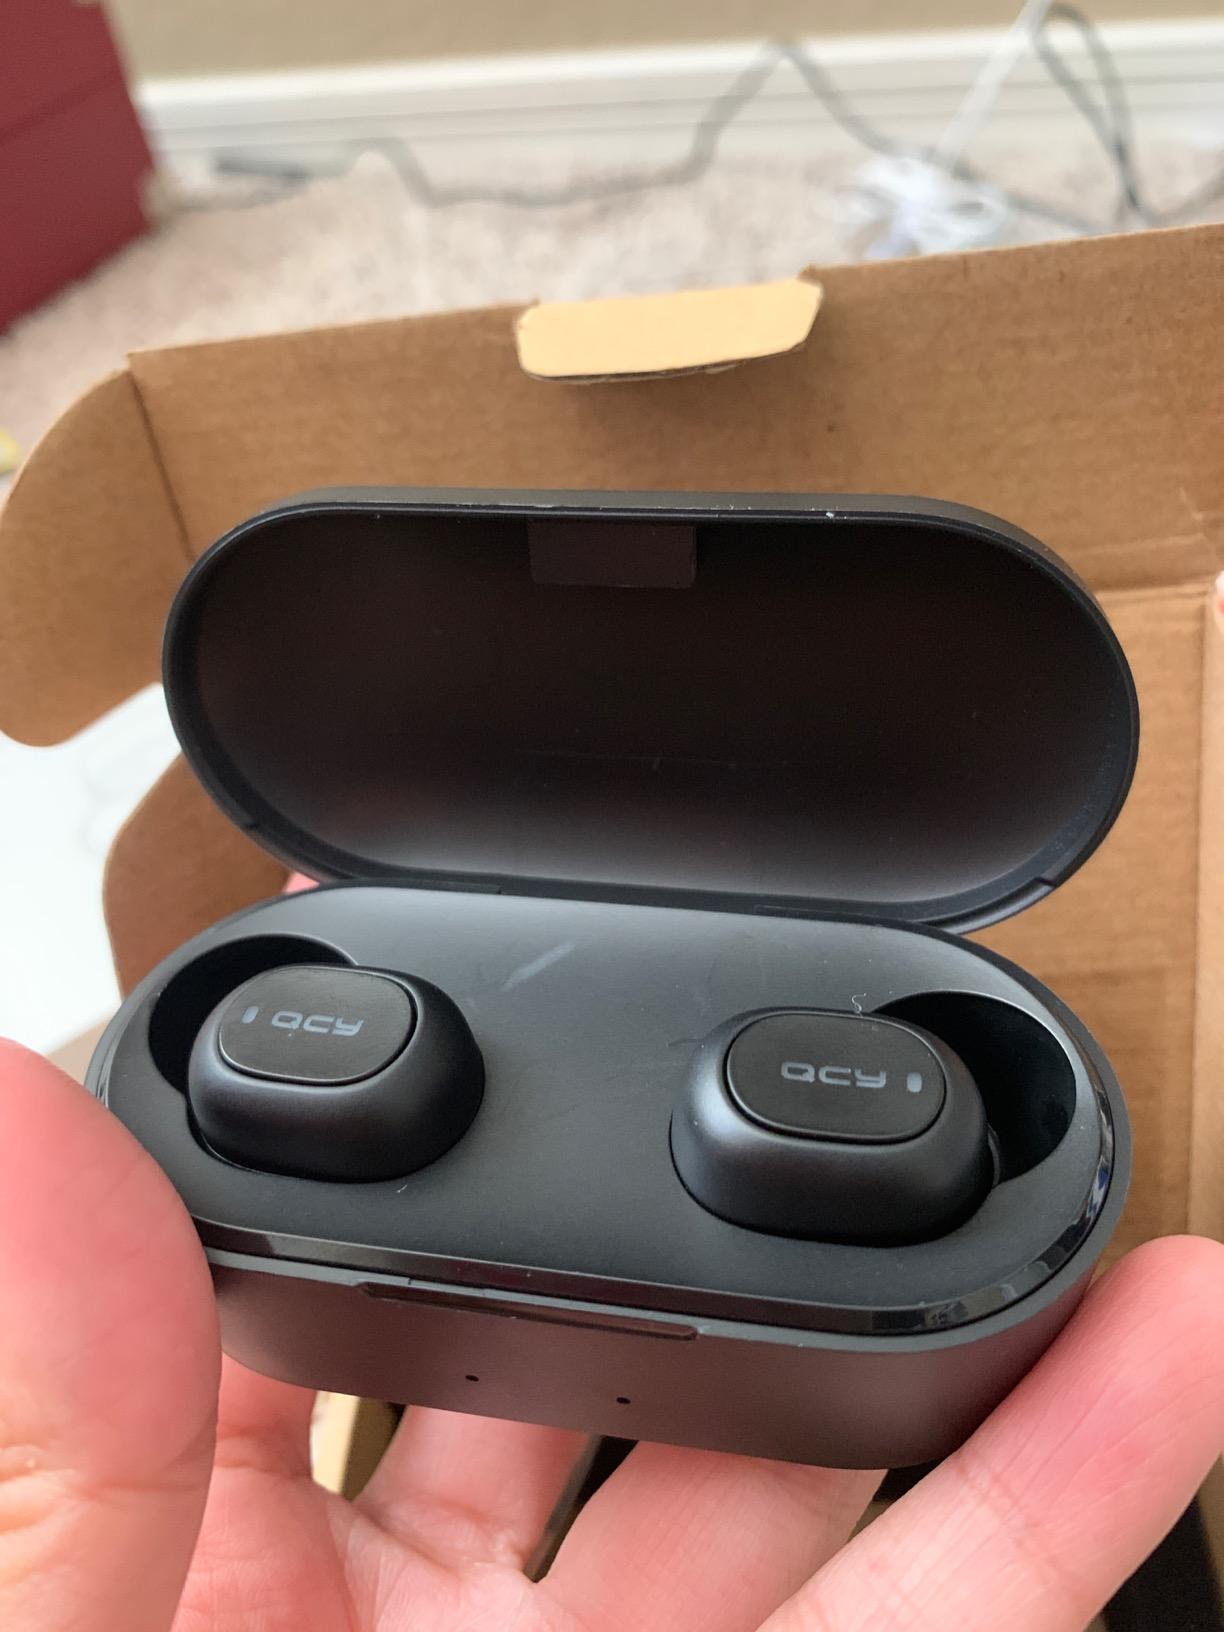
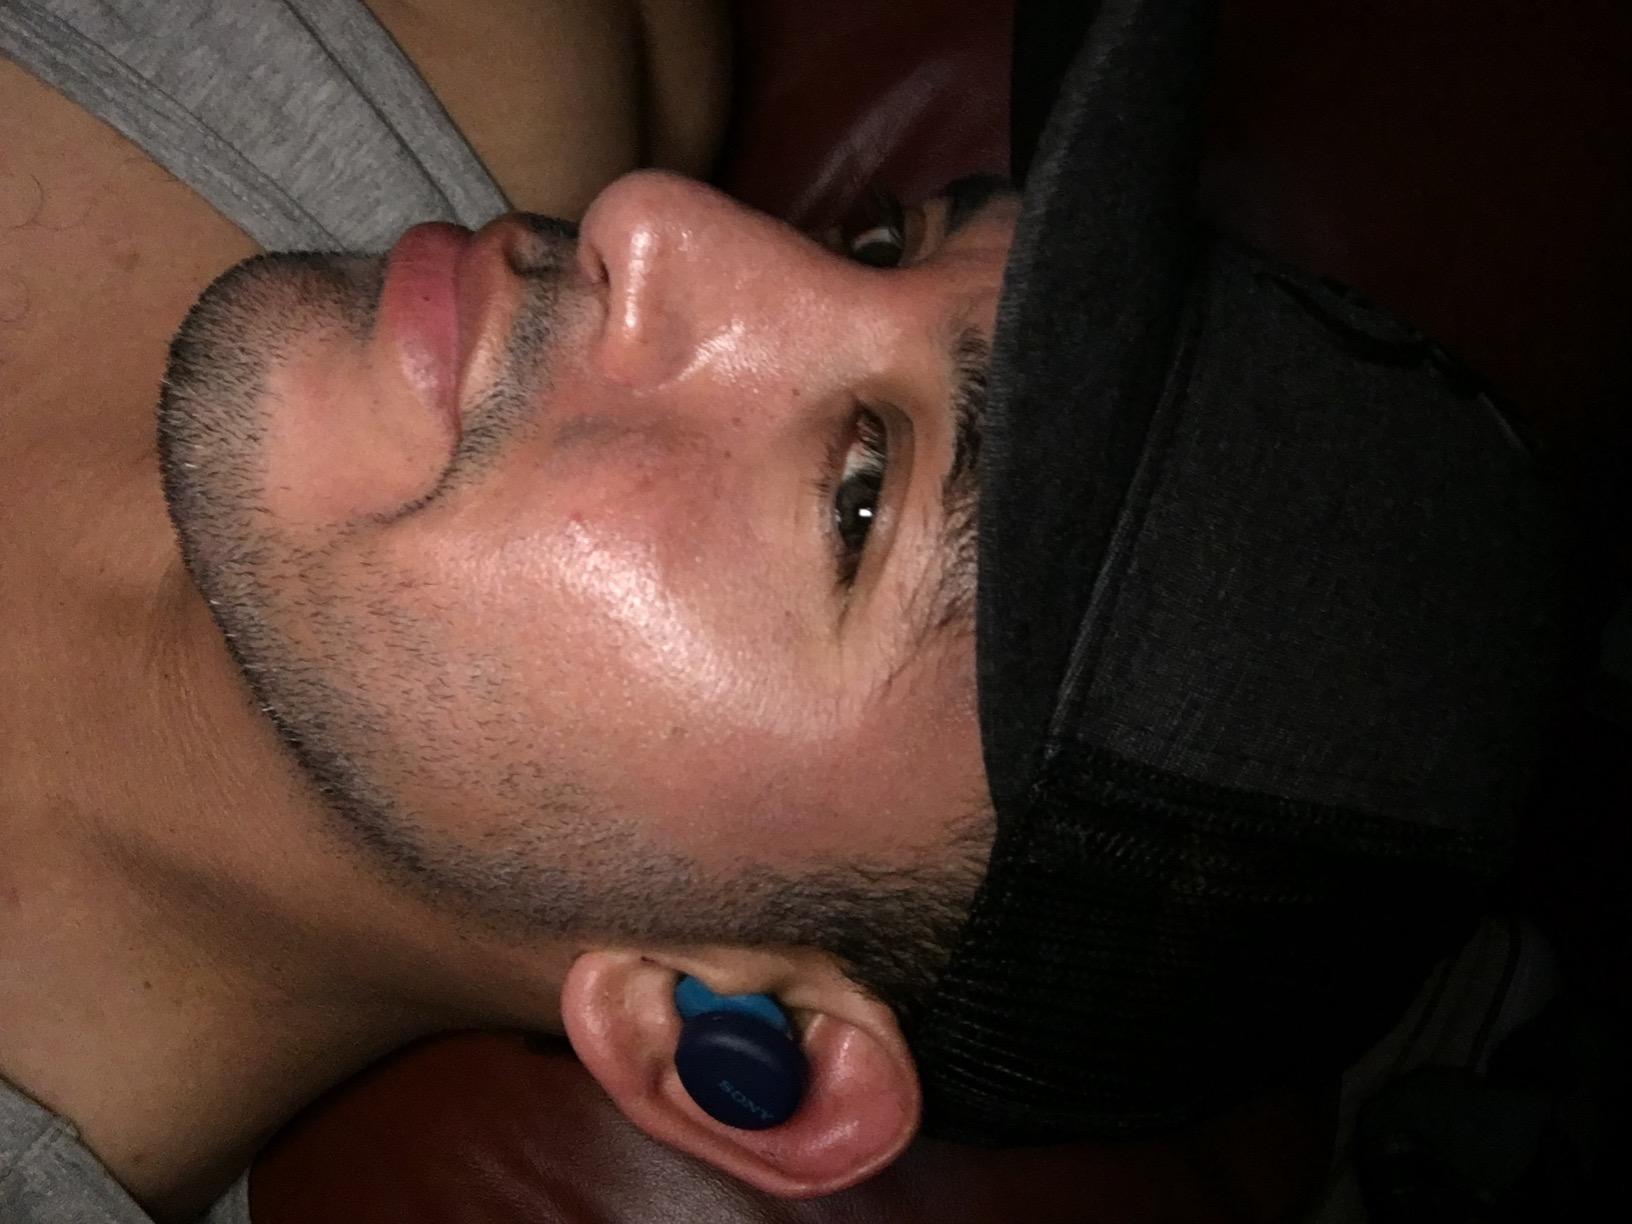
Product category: earbuds
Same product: no